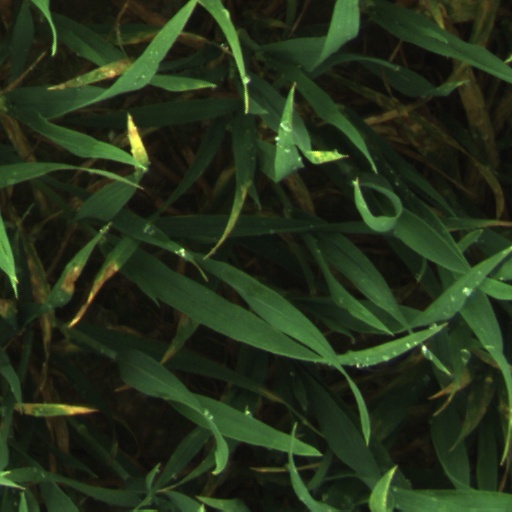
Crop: wheat